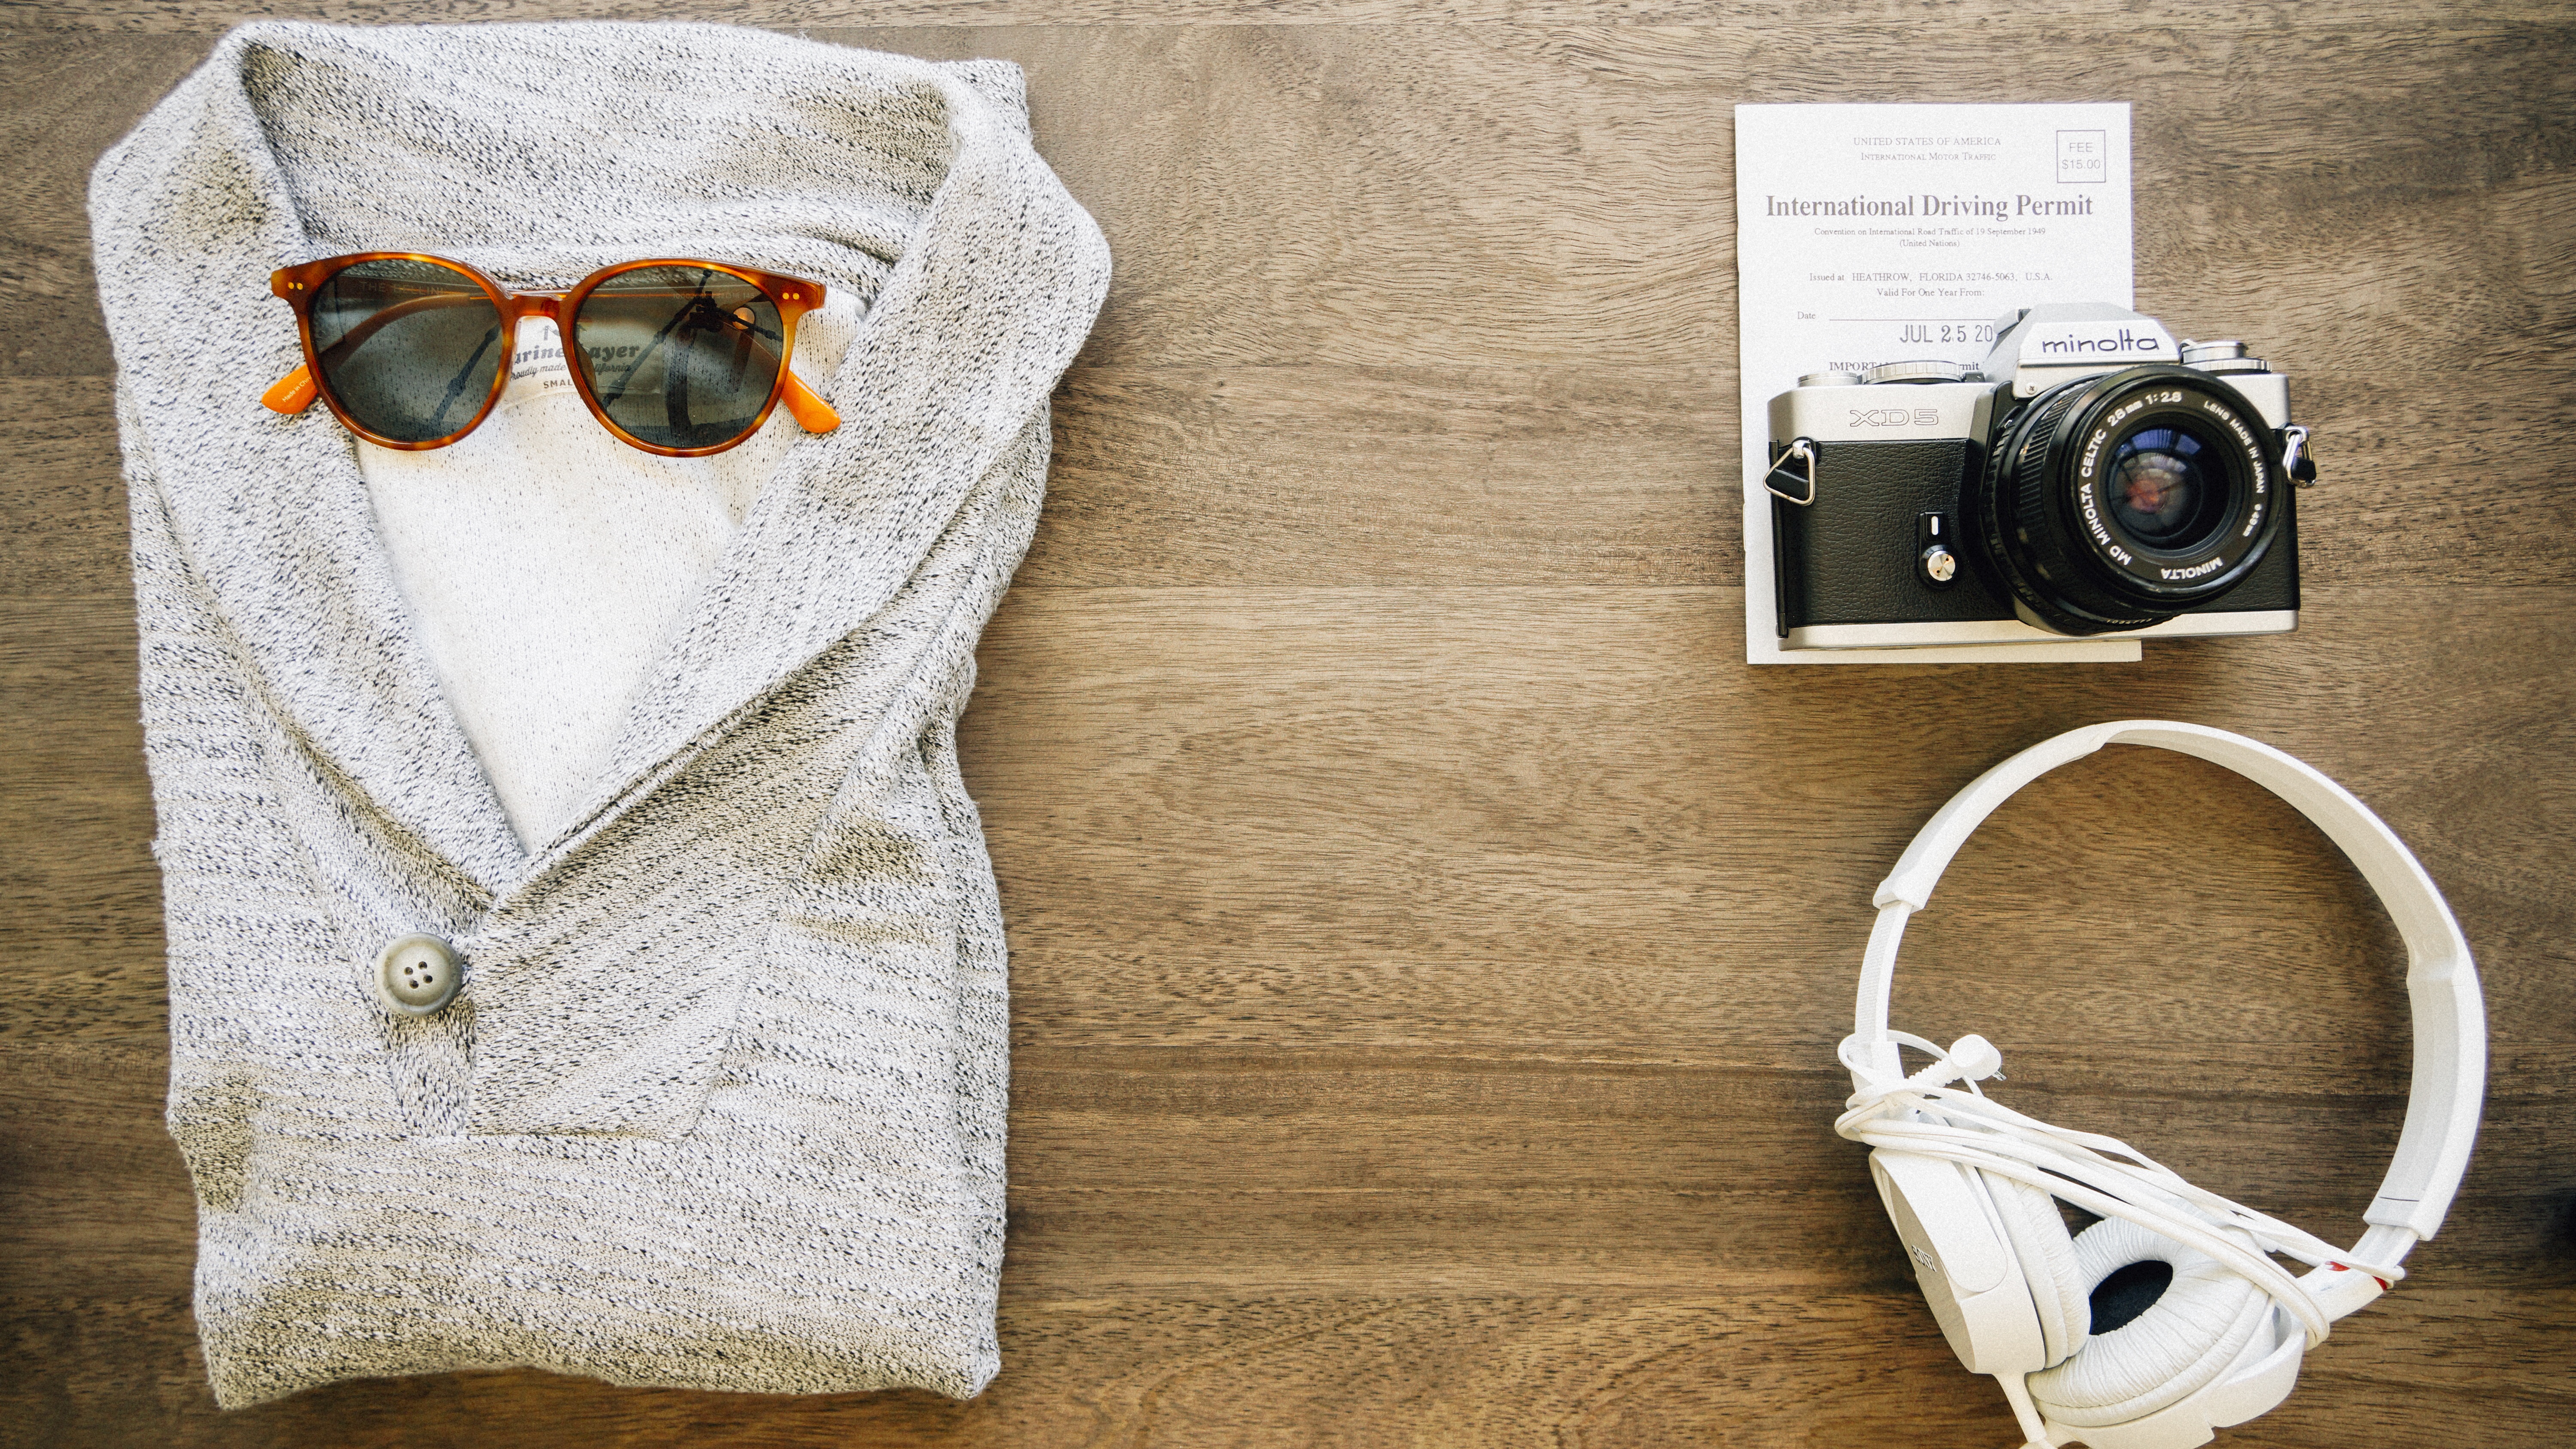
music, camera, photo, fashion, lifestyle, shirt, headphones, glasses, organ, casual, listen, entertainment, earphones